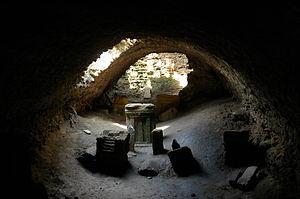
Le tophet de Carthage, aussi appelé tophet de Salammbô, est une ancienne aire sacrée dédiée aux divinités phéniciennes Tanit et Baal situé dans le quartier carthaginois de Salammbô, en Tunisie, à proximité des ports puniques. Ce tophet, « hybride de sanctuaire et de nécropole », regroupe un grand nombre de tombes d'enfants qui, selon les interprétations, auraient été sacrifiés ou inhumés en ce lieu après leur mort prématurée. Le périmètre est rattaché au site archéologique de Carthage classé au patrimoine mondial de l'Unesco.
Le site archéologique de Carthage est un site dispersé dans la ville actuelle de Carthage et classé au patrimoine mondial de l'Unesco depuis 1979.